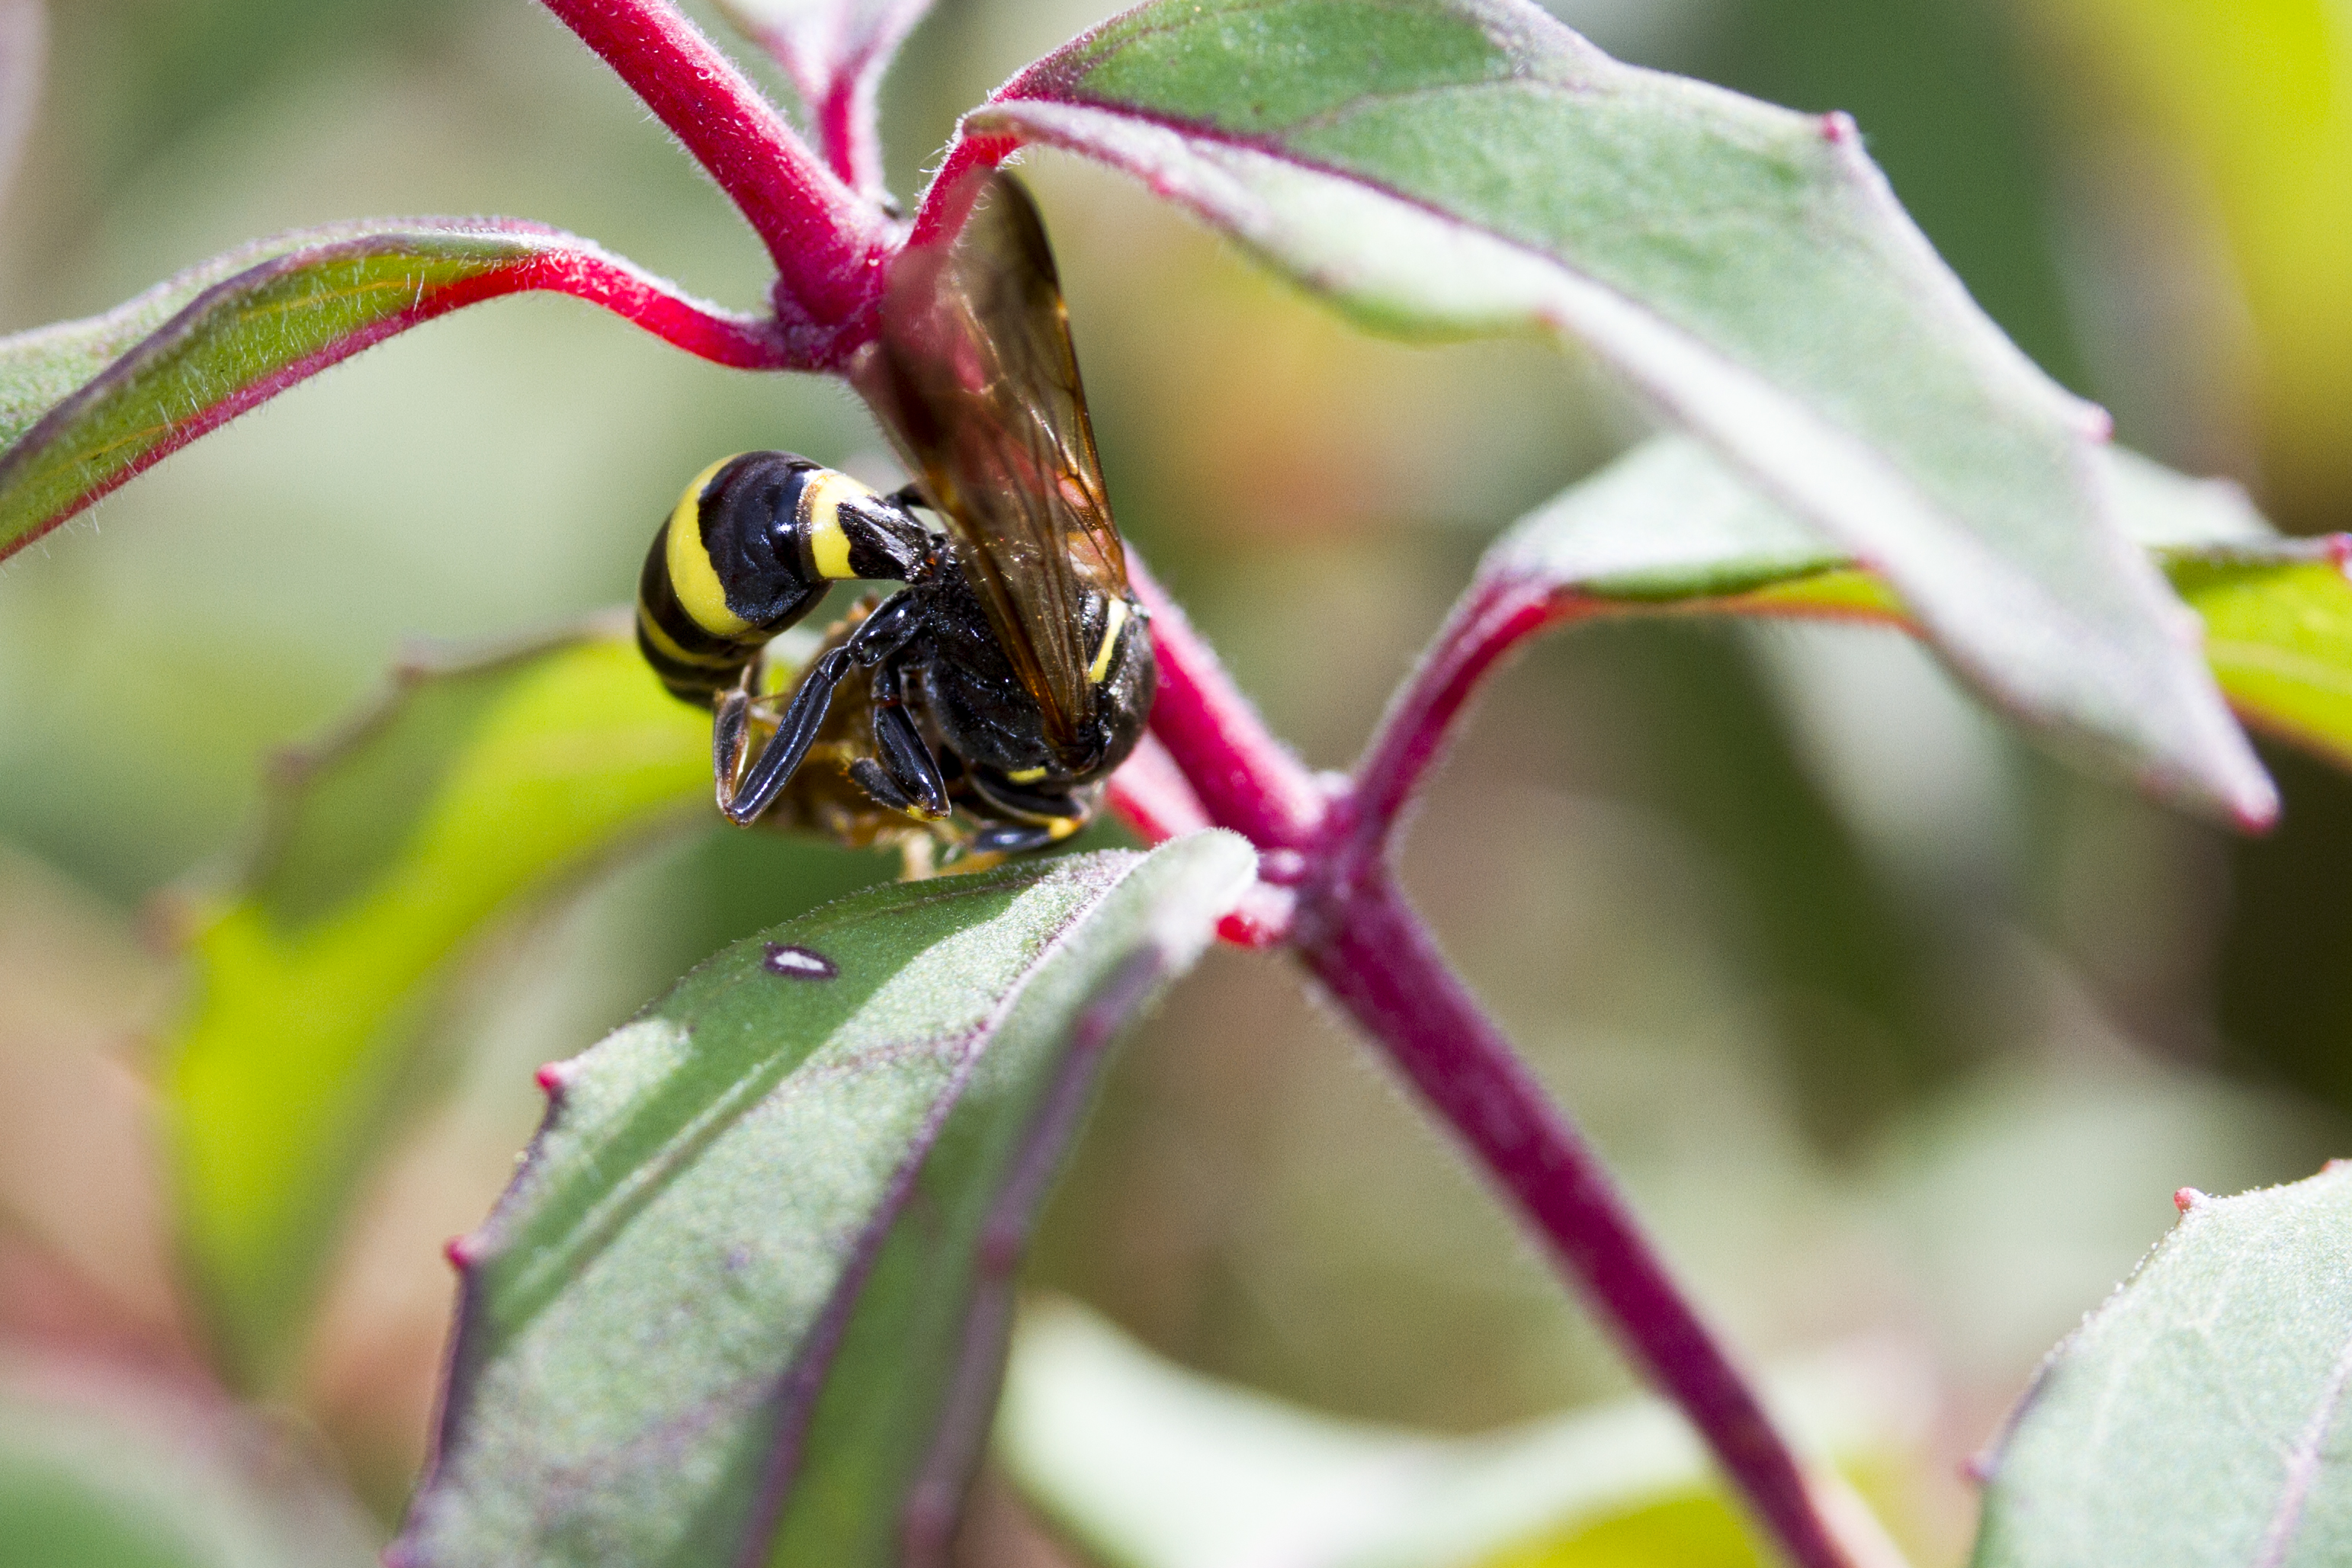
nature, photography, leaf, flower, petal, green, insect, canon, botany, flora, fauna, invertebrate, close up, uk, bee, 7d, wasp, nectar, peterborough, macro photography, plant stem, membrane winged insect